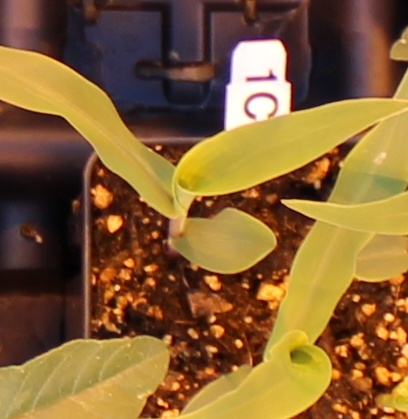
Label: Corn